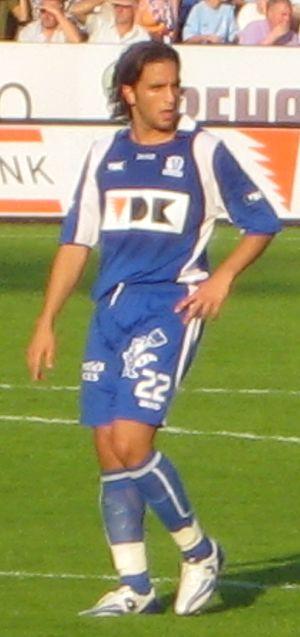
Massimo Moia, né le 9 mars 1987 à Liège en Belgique, est un footballeur belge. Il évolue au poste d'arrière gauche. Il mesure 1,78 m et pèse 71 kg.